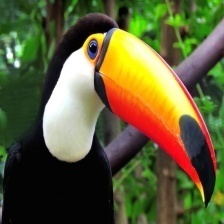
Species: TOUCHAN
Scientific name: RAMPHASTIDAE
ImageNet parent category: toucan